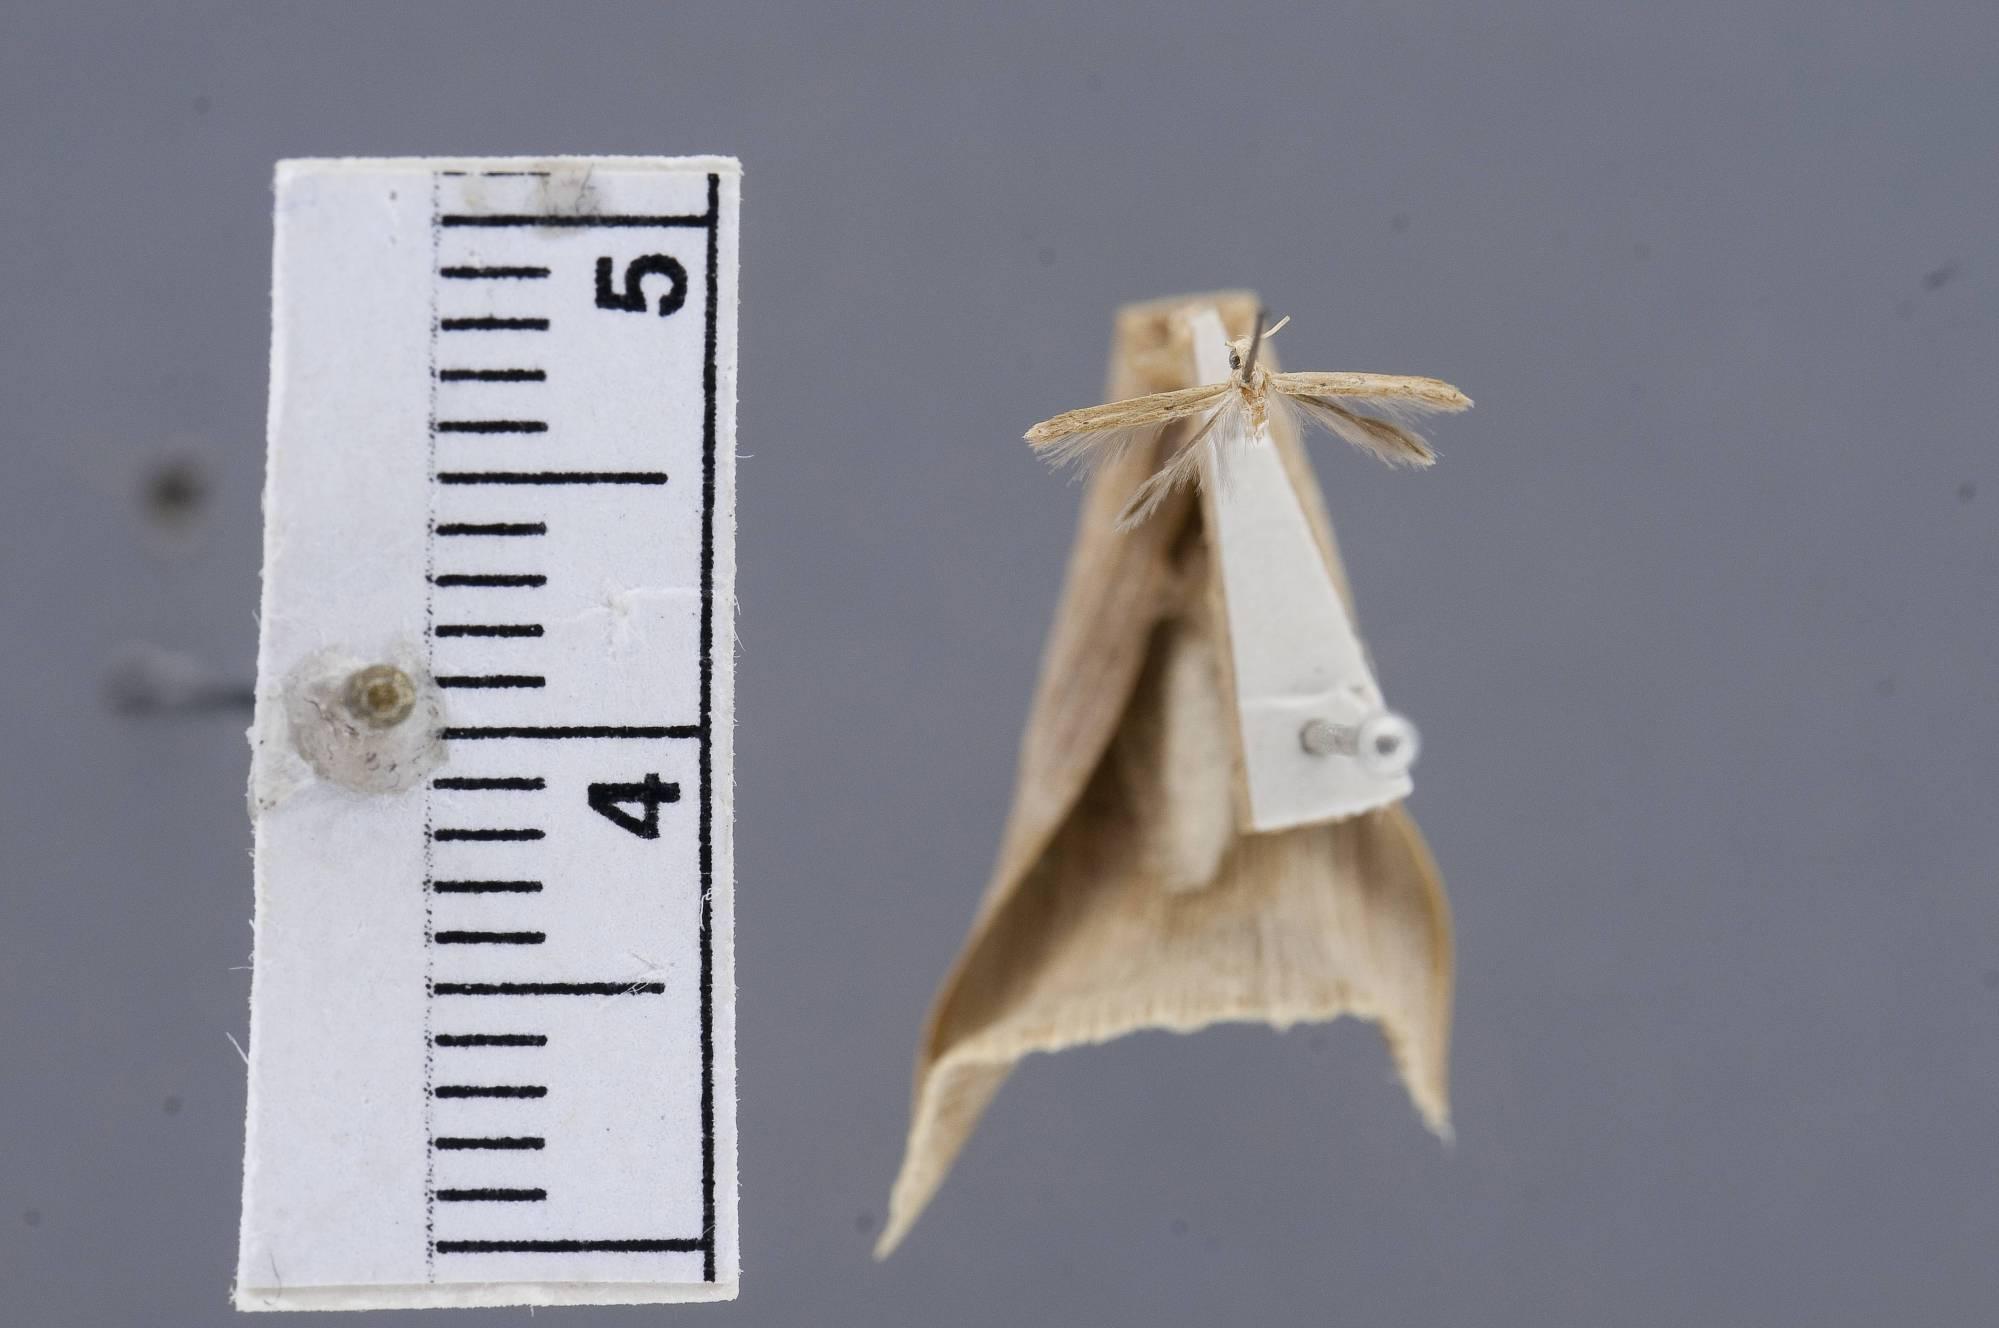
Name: Batrachedra comosae
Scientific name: Batrachedra comosae Hodges, 1967
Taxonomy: Animalia, Arthropoda, Insecta, Lepidoptera, Glossata, Batrachedridae, Batrachedrinae
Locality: near Corozal, Corozal, Puerto Rico, United States
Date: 25 Jul 1951